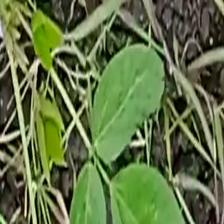
Weed species: Harali_(Cynodon_dactylon)